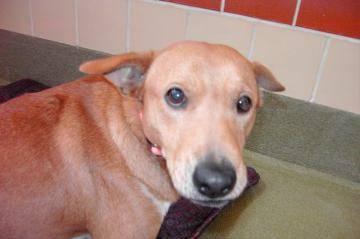
dog